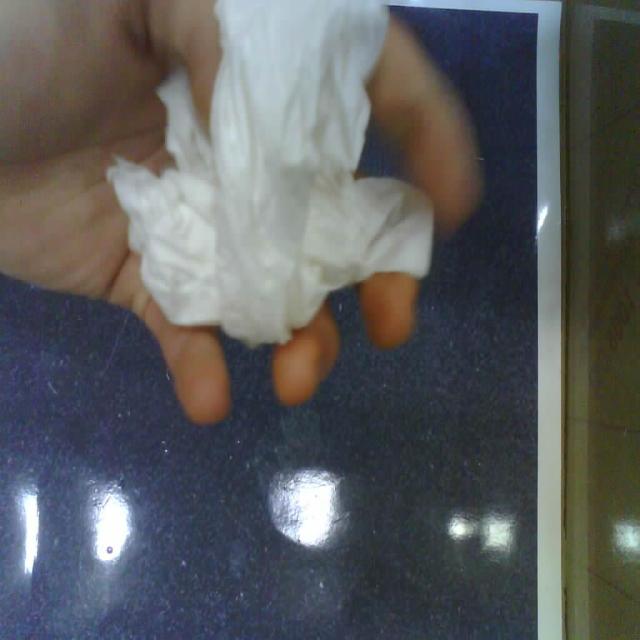
Label: tissues